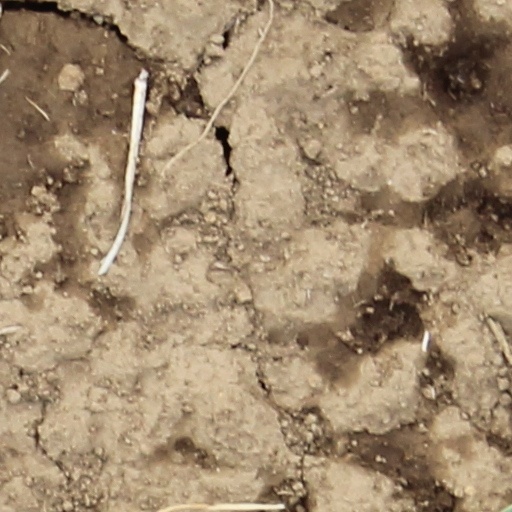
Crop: wheat